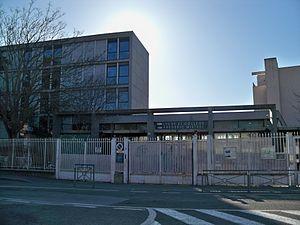
entrée du lycée Frédéric Mistral à Avignon
Le lycée Frédéric-Mistral du nom de son ancien élève Frédéric Mistral, Prix Nobel de littérature 1904, est le second plus grand et le plus ancien lycée d'Avignon. Il est situé rue d'Annanelle à Avignon.
Avignon est une ville du sud de la France, située au confluent du Rhône et de la Durance. C'est la ville où siège le conseil du Grand Avignon. Avignon est le chef-lieu de l'arrondissement d'Avignon et du département de Vaucluse. Ses habitants s'appellent les Avignonnais.